Matthew Ward (singer)

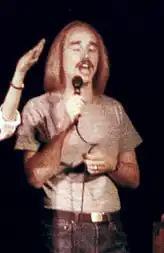
Ward singing as part of 2nd Chapter of Acts,

Matthew Ward (born February 15, 1958) is one of the pioneers of the Jesus music genre, later to be called contemporary Christian music. He is best known as a member of the trio 2nd Chapter of Acts, in which he sang and performed with his sisters Annie Herring and Nellie (Ward) Greisen. During his musical career with the 2nd Chapter of Acts from 1973 to 1988, he also recorded solo albums.